1890 College Football All-America Team

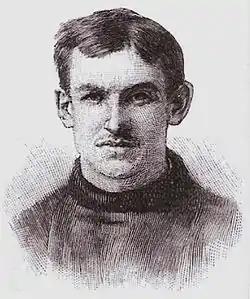
Princeton end Ralph Warren suffered a mental breakdown after an 1891 loss to Yale.

The 1890 College Football All-America team was the second College Football All-America Team. The team was selected by Caspar Whitney and published in "This Week's Sports".